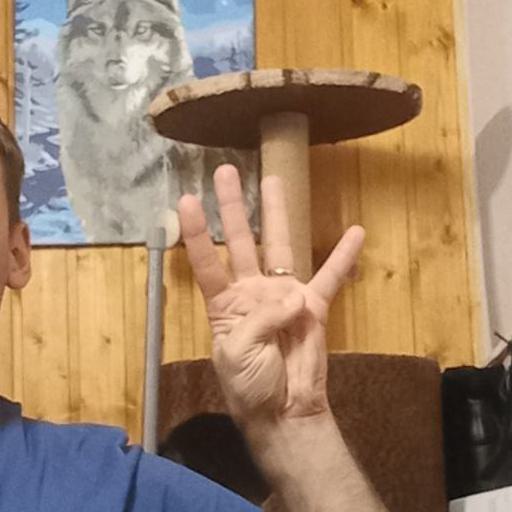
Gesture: four